Amadeu Antonio

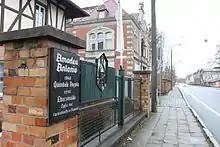
A memorial plaque on Eberswalder Strasse 24a in tribute to Antonio

Antonio and his death were memorialized in many ways. The Amadeu Antonio Foundation, in memory of Antonio, was founded in 1998 to strengthen civil society against far-right extremist violence in everyday life. Since 2007, the Barnimer initiative "Light me Amadeu" has organized protests and acts against xenophobia, as well as having hosted commemorative events every year on the anniversary of his death. A plaque in homage to Antonio was built at the scene of the murder. The African cultural association Palanca organized the exposition "Geschichte der angolanischen Vertragarbeiter em Eberswalde" ("History of contracted Angolan workers in Eberswalde"), which includes sections about Antonio.